Patrick County Courthouse

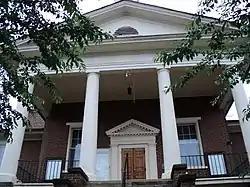
Patrick County Courthouse, May 2010

Patrick County Courthouse is a historic courthouse building located at Stuart, Patrick County, Virginia. It was built in 1822, and is a two-story, brick building consisting of a projecting, three-bay central block with flanking wings in the Jeffersonian Roman Revival style. The front facade features a pedimented portico supported by four Tuscan order columns. It is topped by a small bell tower. The building was remodeled in 1928, and refurbished in 1936 and 1971.